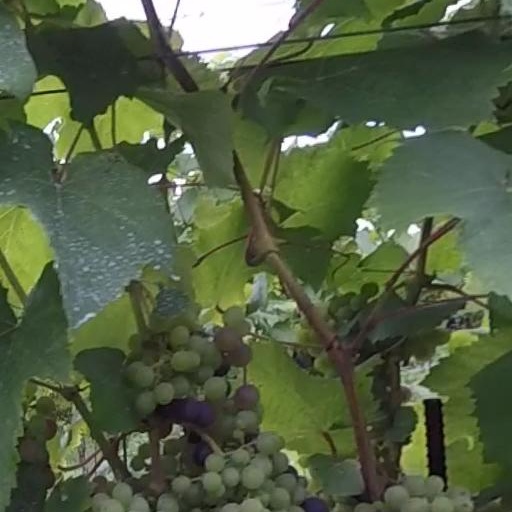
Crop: grape